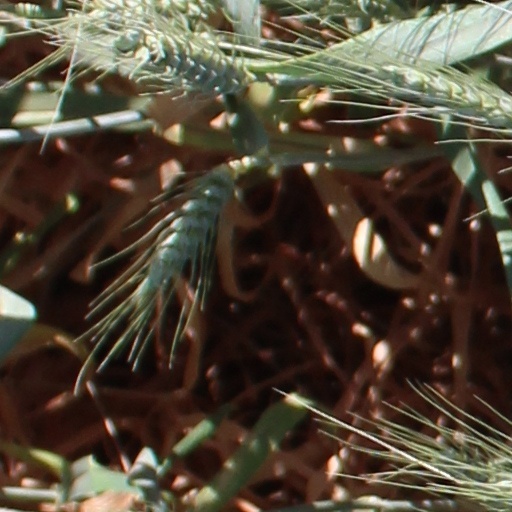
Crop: wheat